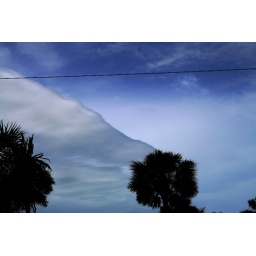
Weird clouds in the sky